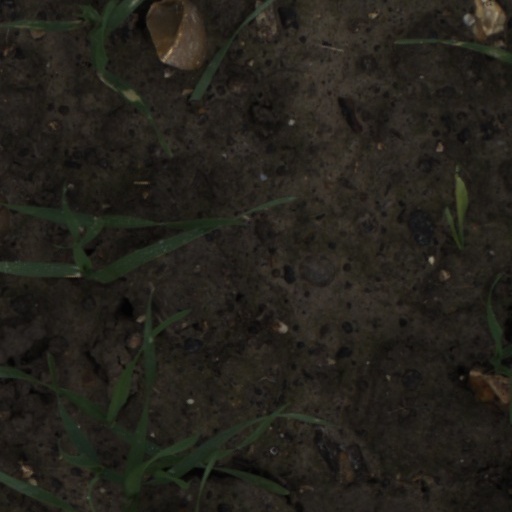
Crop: wheat